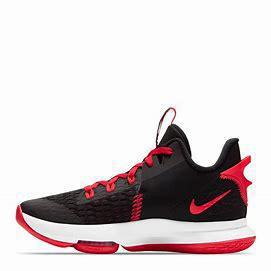
Brand: Nike
Model: Lebron Witness 5